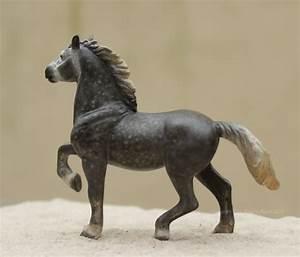
horse